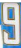
Number: 9